Tucker 48

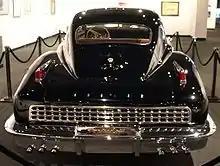
1948 Tucker at Petersen Automotive Museum, Los Angeles, California, United States

One of Tucker's most innovative business ideas caused trouble for the company. His Accessories Program raised funds by selling accessories before the car was even in production. After the war, demand for new cars was greater than dealers could supply and most dealers had waiting lists for new cars. Preference was given to returning veterans which meant that non-veterans were bumped down on the waiting lists indefinitely. Tucker's program allowed potential buyers who purchased Tucker accessories to obtain a guaranteed spot on the Tucker dealer waiting list for a Tucker 48 car.